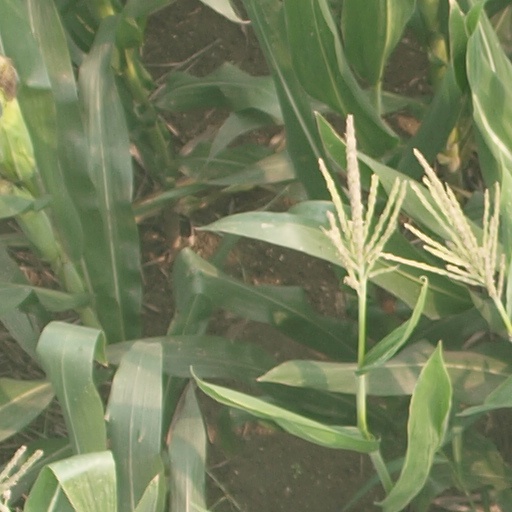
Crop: maize; corn